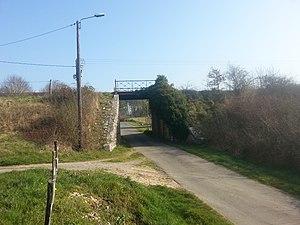
Le pont des Cloîtres de la branche de Tournon-Saint-Martin au Blanc de la voie verte des Vallées, au lieu-dit Les Cloîtres, à Fontgombault (36).
La voie verte des Vallées est une voie verte située dans le département de l'Indre, en région Centre-Val de Loire.
La ligne de Port-de-Piles à Argenton-sur-Creuse est une ligne de chemin de fer française à écartement normal et à voie unique, partiellement déclassée. Elle relie Port-de-Piles, dans le département de la Vienne, en région Nouvelle-Aquitaine, à Argenton-sur-Creuse, dans le département de l'Indre, en région Centre-Val de Loire. Elle remonte la vallée de la Creuse.